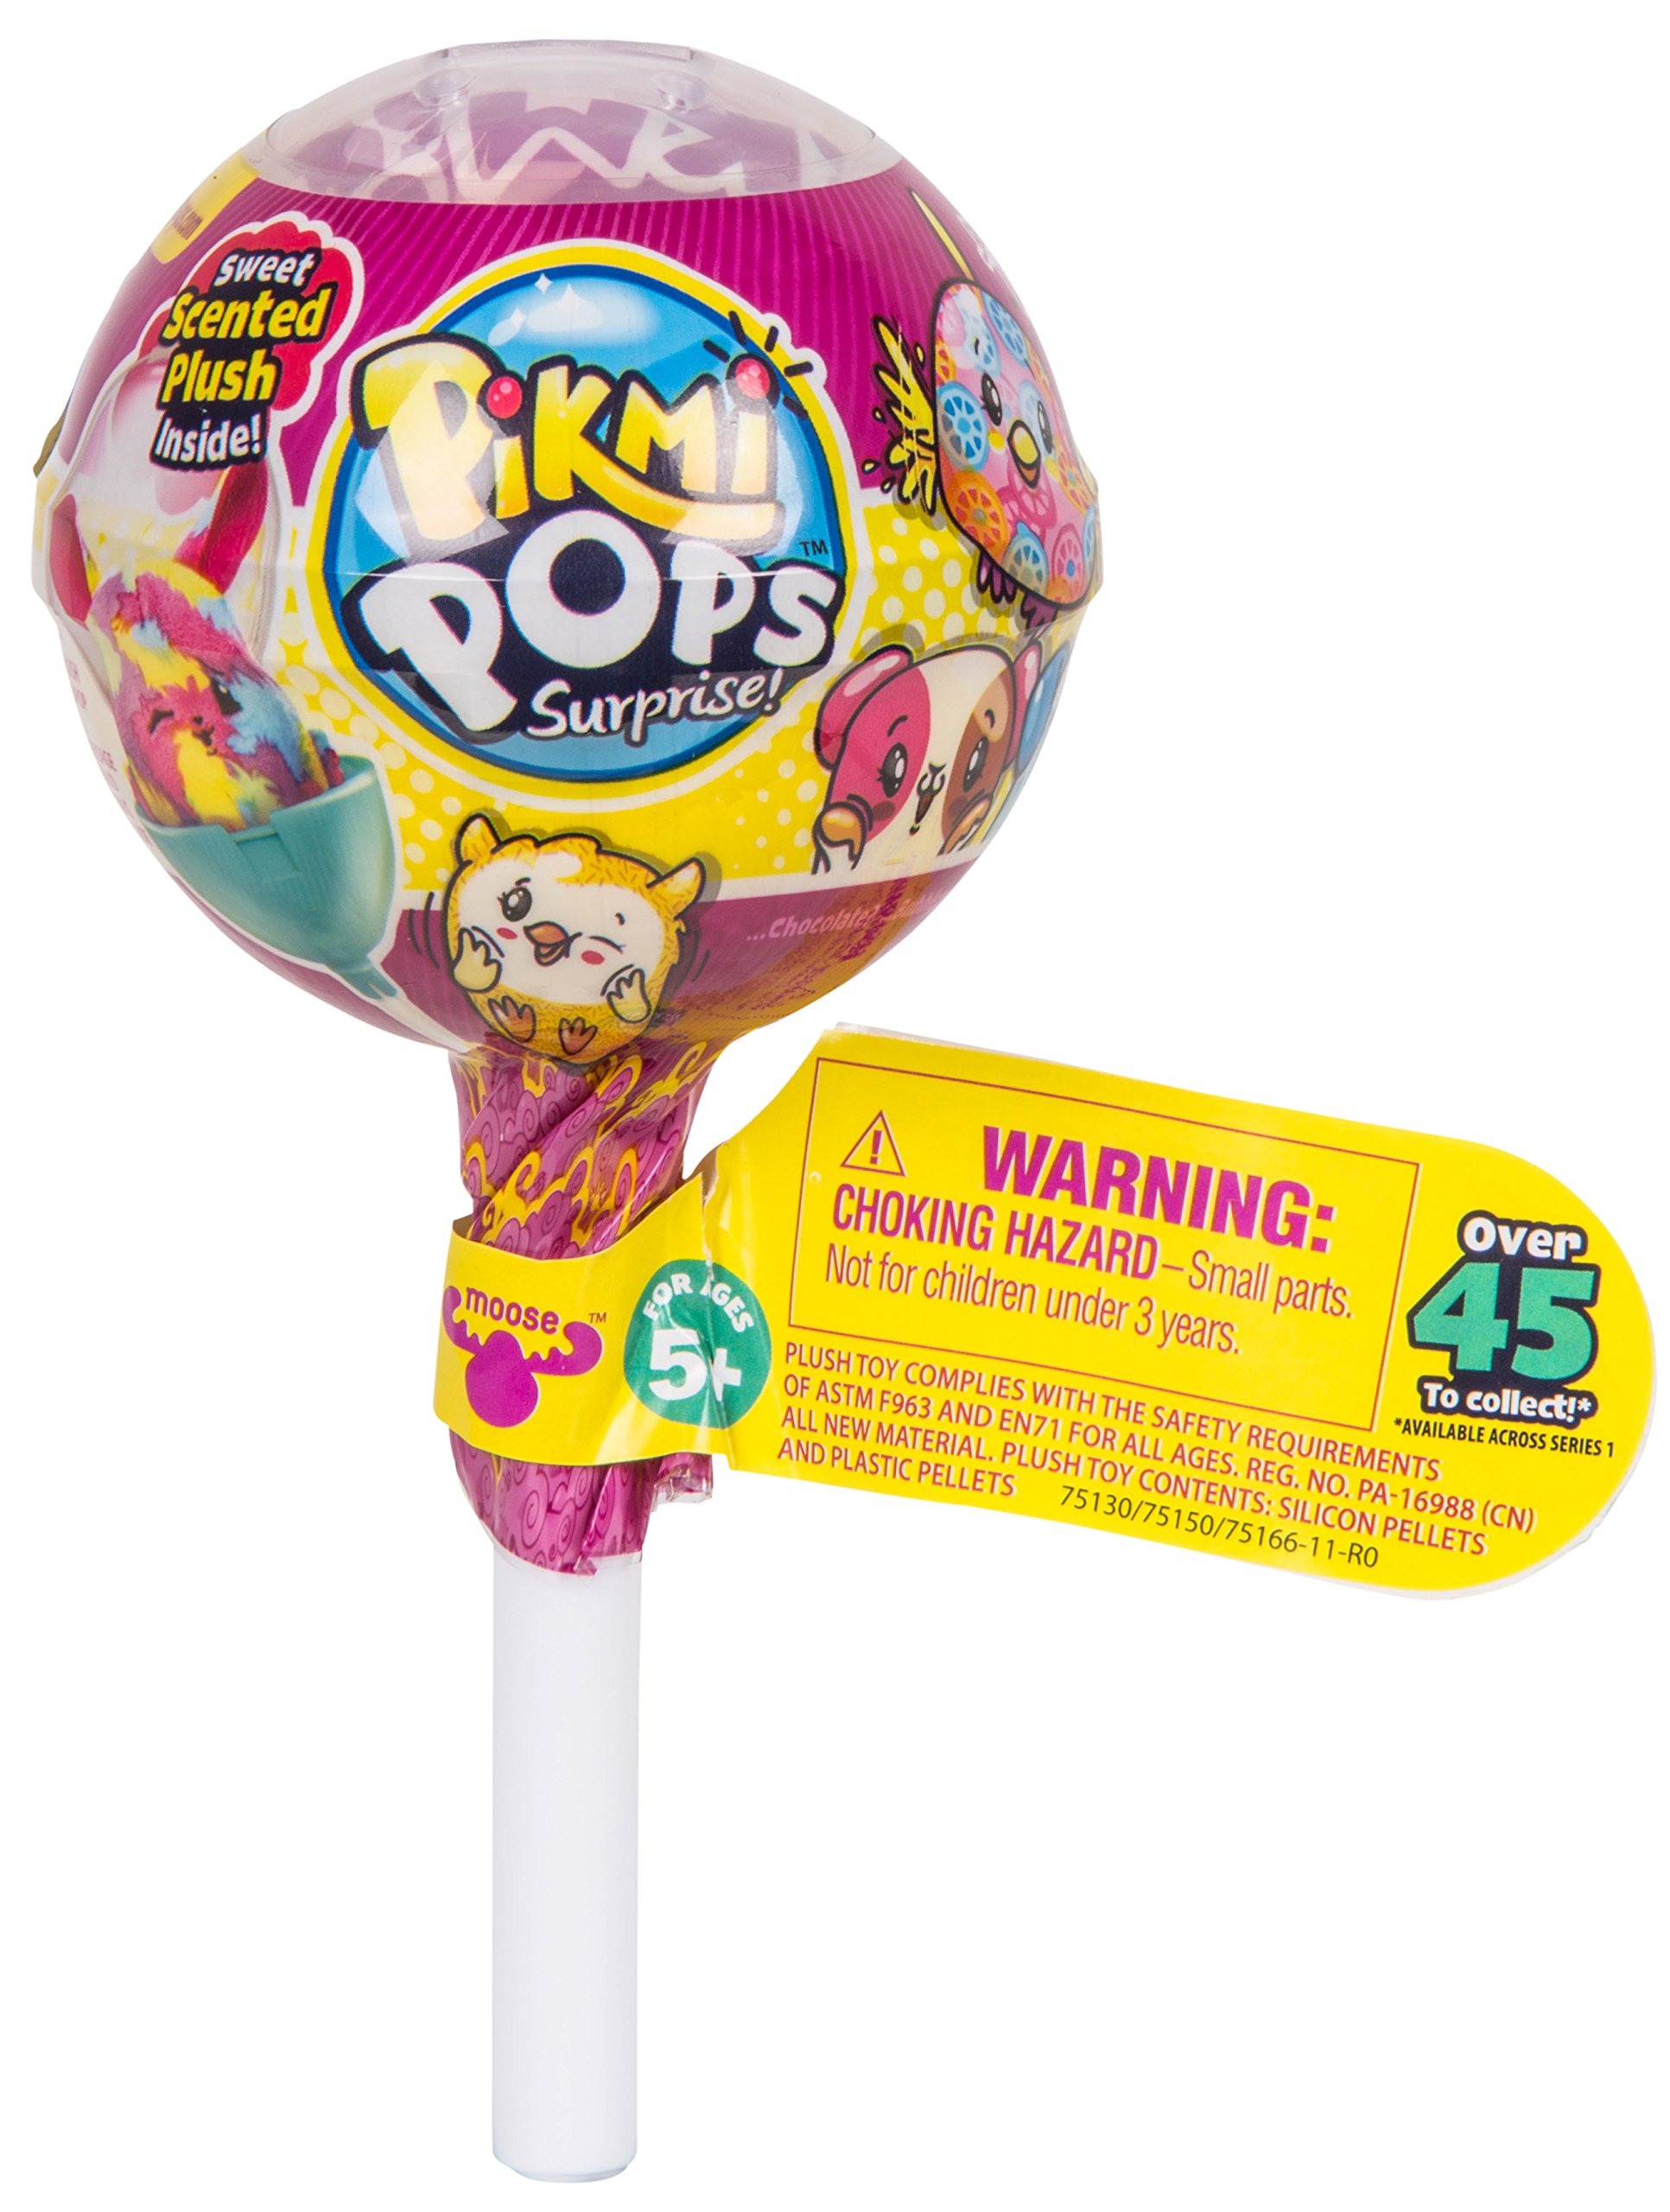
Item Name: Pikmi Pop Surprise - Small
Bullet Point: It's not a lollipop, it's a Pikmi Pops!
Product Description: It's not a lollipop, it's a Pikmi Pops! Unwrap a Pikmi Pops to find cute surprises inside! Display your Pikmi plushie inside the lollipop or use the dangler string to hang your favorite Pikmi on your favorite bag, keys, phone, spiral note book, pencil case and more! There are over 45+ super cute mini Pikmi plushies to collect, in 12 yummy scents. Don't pick one, pick a lot - and unwrap the surprises in your Pikmi Pops!
Value: 1.0
Unit: Count

Price: 23.73